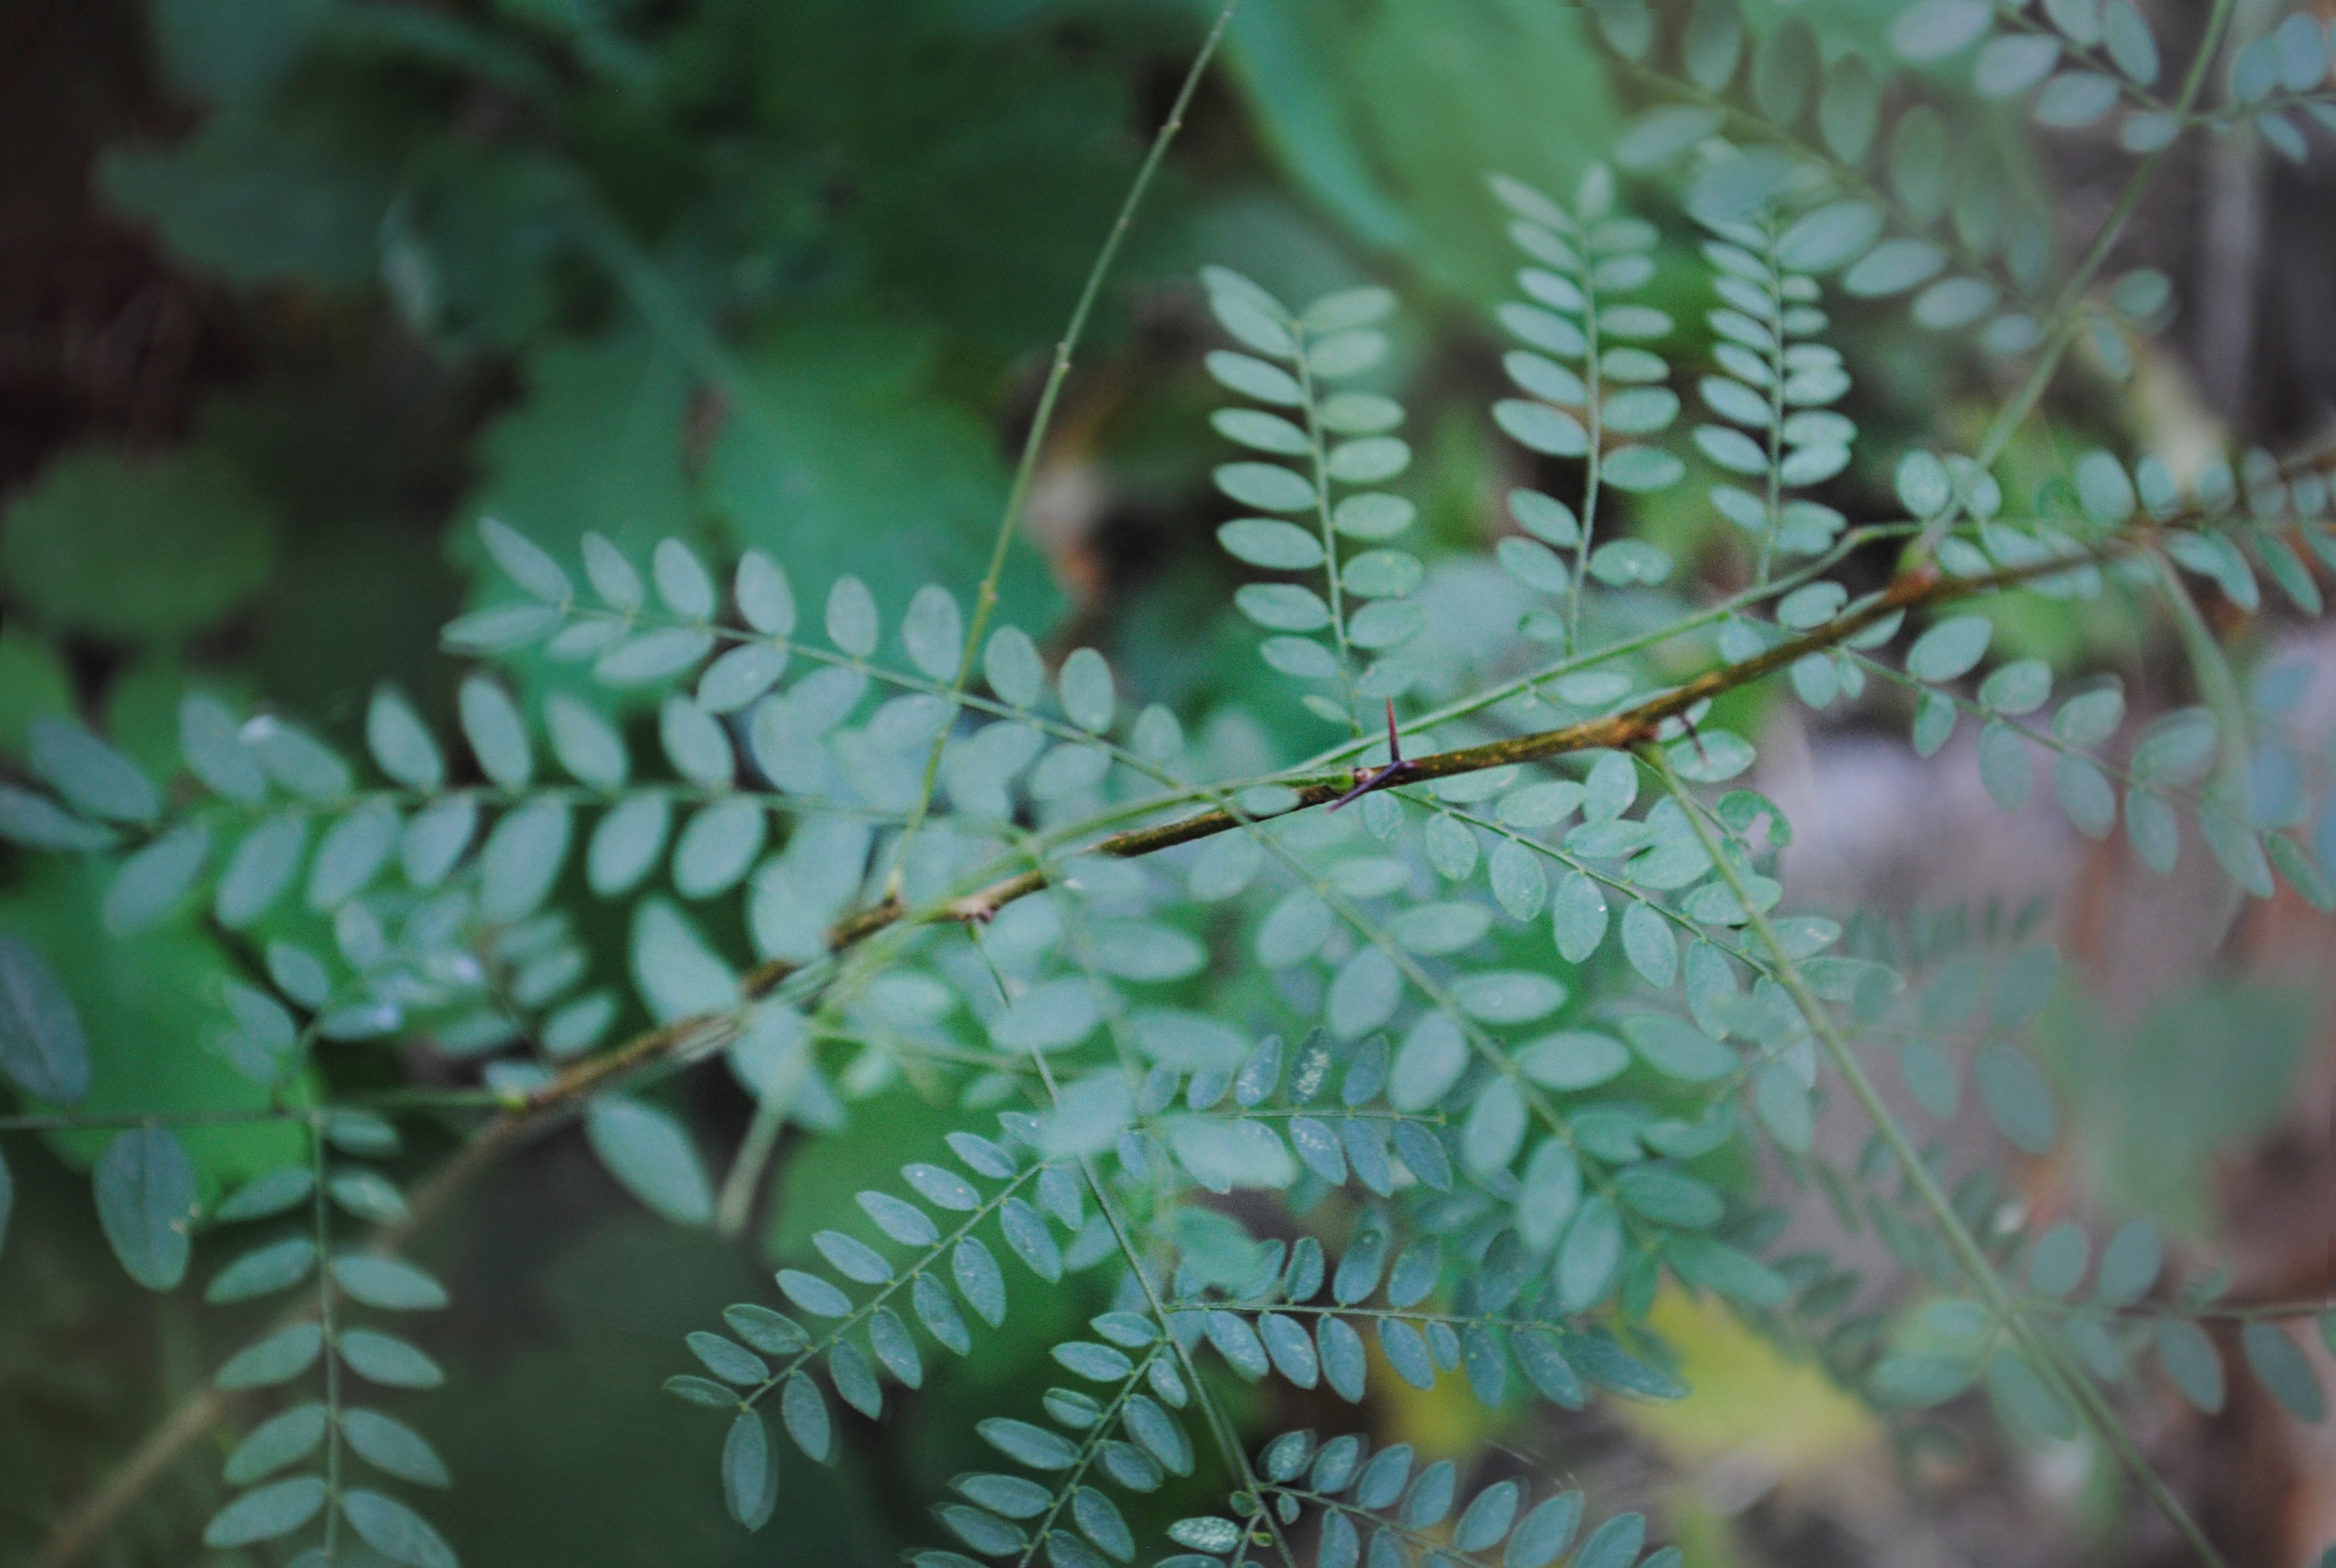
tree, branch, plant, leaf, flower, green, produce, evergreen, botany, fir, flora, spruce, shrub, larch, flowering plant, woody plant, land plant